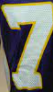
Number: 7